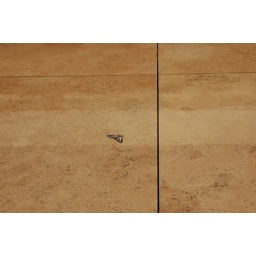
dead butterfly floating in water